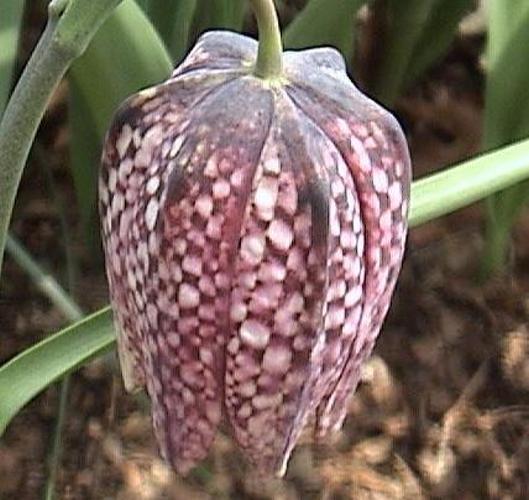
Label: fritillary